Terezín

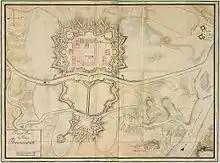
Terezín map (1790); north on the right

On 10 January 1780, Habsburg Emperor Joseph II ordered the erection of the fortress, named after his mother Empress Maria Theresa. In the times of Austria–Prussia rivalry, it was meant to secure the bridges across the Ohře and Elbe rivers against Prussian troops invading the Bohemian lands from neighbouring Saxony. Simultaneously, Josefov Fortress was erected near Jaroměř as a protection against Prussian attacks.